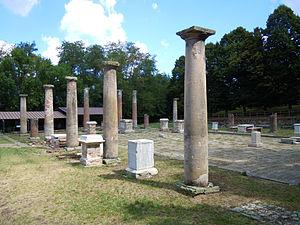
Veleia est une ville antique de la Gaule cisalpine, en Italie, située dans la commune italienne de Lugagnano Val d'Arda, à 20 km au sud de Plaisance.